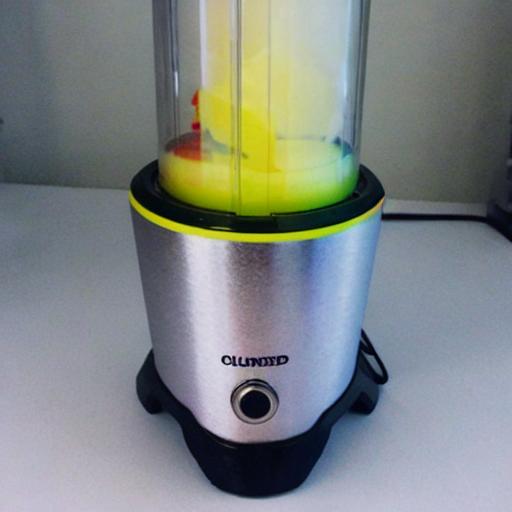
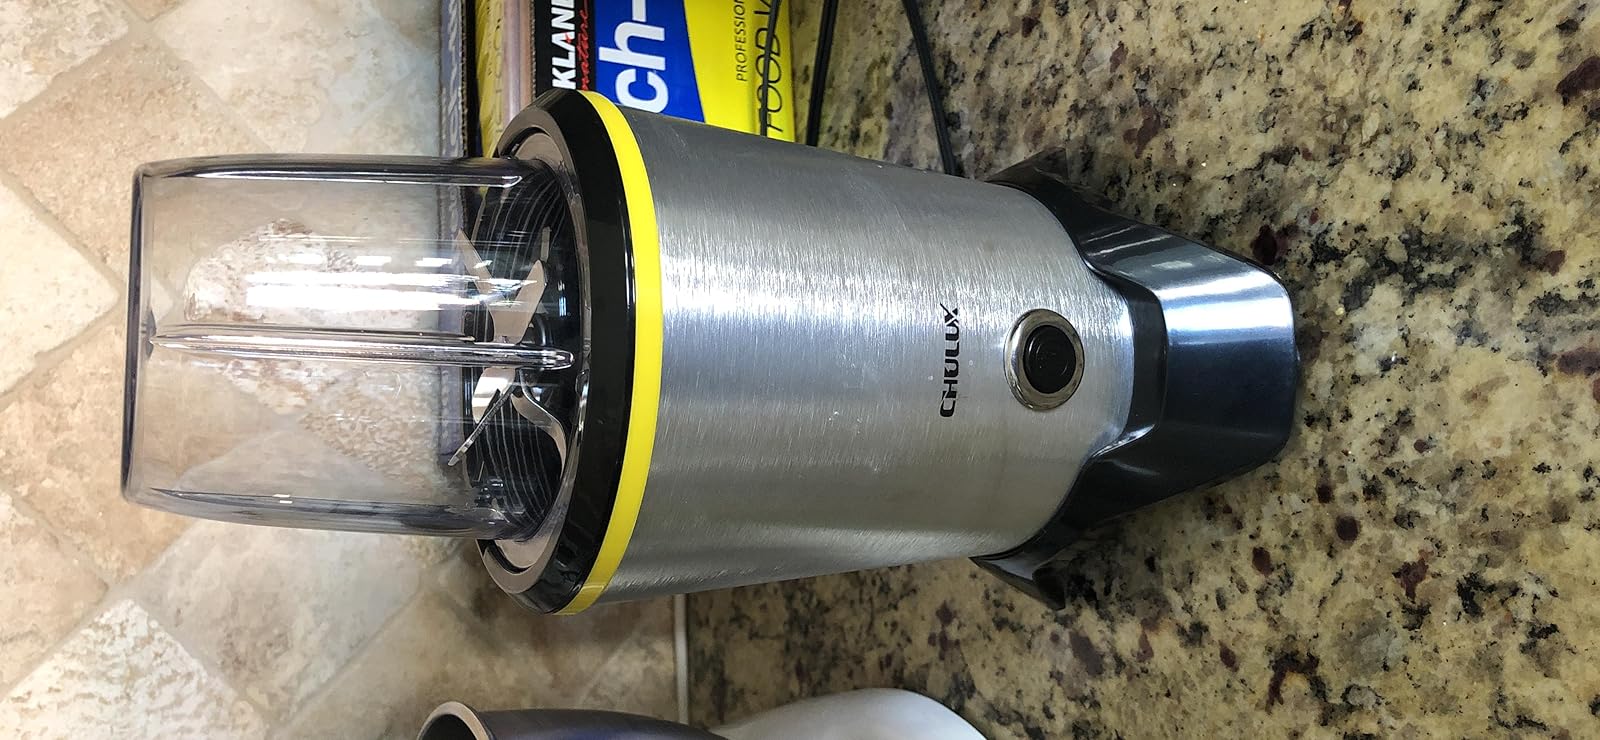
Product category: items_blender
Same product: no